Dennis F. Parker

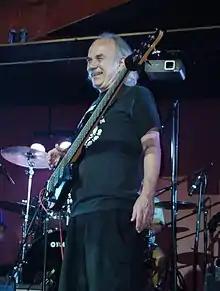

Dennis F. Parker (July 29, 1945 – October 6, 2016) was an American musician and recording engineer. During six decades in the music industry, Parker earned seven Grammy Award nominations, two Grammys, five Latin Grammy Award nominations, and three Latin Grammys as a performer or recording engineer. He had claim to 18 gold or platinum discs.